Three Gorges Dam

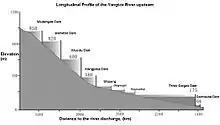
Longitudinal profile of upstream Yangtze River

In order to maximize the utility of the Three Gorges Dam and cut down on sedimentation from the Jinsha River, the upper course of the Yangtze River, authorities are building a series of dams on the Jinsha, including the now completed Wudongde, Baihetan, Xiluodu, and Xiangjiaba dams. The total capacity of those four dams is 38,500 MW, almost double the capacity of the Three Gorges.